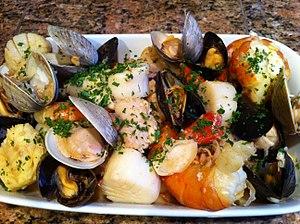
Salade de fruits de mer et de coquillages
Les cuisines arlésienne et camarguaise sont très tôt influencées par leur environnement, le delta du Rhône. La cuisine camarguaise, notamment, à longtemps évolué en vase clos, sur les produits du terroir. Elle n'en a pas moins évolué au cours des siècles suivants, en particulier avec l'arrivée des produits comestibles du Nouveau Monde, l'apport de la culture du riz de Camargue, et l'élevage taurin.